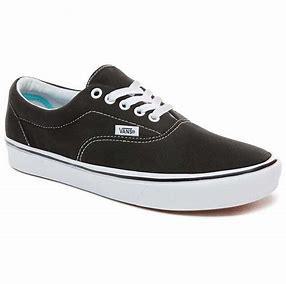
Brand: Vans
Model: Comfycush Era